Summerhill, Dublin

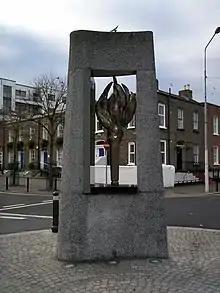
Sculpture entitled "Home" at the intersection of Buckingham Street Lower, Sean MacDermott Street Lower, and Killarney Street to commemorate lives lost to drug abuse

For almost 140 years a successful coachbuilding enterprise existed at Summerhill, originally established on nearby Great Britain Street in 1779 by 22-year-old John Hutton, the son of a tannery owner. In 1788 the Lord Lieutenant of Ireland ordered two new mail coaches to be built by Hutton as models, adhering to the design of the patent mail coaches used all over England at the time, effectively granting the company the entirety of the Irish mail coach contract. On the strength of this lucrative contract, the company was enabled to move to larger premises on Summerhill, which it did in 1789. At the time, relocating to Summerhill was considered by many to be a bold move owing to its distance from the great thoroughfares of the city and the inevitable lack of trade and business potential. In 1791 the Lord Mayor of Dublin's coach was built, which was still used on ceremonial occasions as of 2004. The business thrived nonetheless, providing coaches to the aristocracy and great families of Ireland before the Acts of Union 1800 shifted the focus of the Irish high society from Dublin to London and new carriages were not required as often. In 1821 George IV granted a royal patent to the company, followed by a royal warrant issued by William IV in 1836 and confirmed by Queen Victoria in 1837. The introduction of the railways as well as the Great Famine led to a decline in the business. Possibly one of the most famous coaches produced by the firm at this time was the Irish State Coach, ordered by Queen Victoria in 1852, which is still used today by the reigning British monarch whenever they travel from Buckingham Palace to the Palace of Westminster to formally open the new legislative session of the UK Parliament.